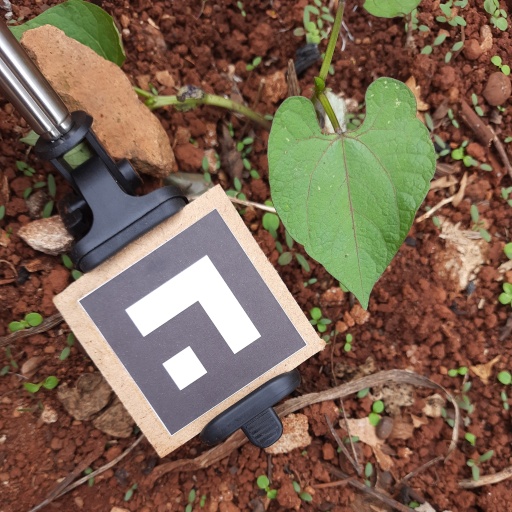
Observations: flat surface, no eating holes, with soild dust, under shade